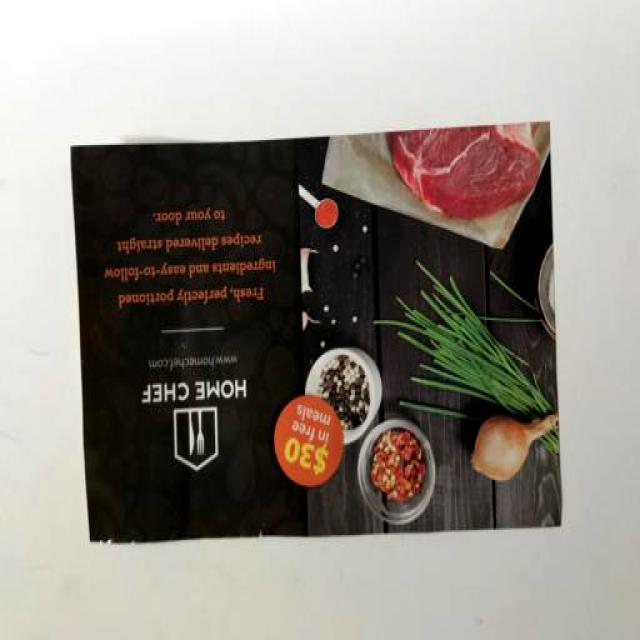
Label: Paper